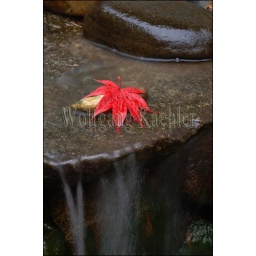
Usa, washington state, red maple leave on granite rock in garden pond, fall